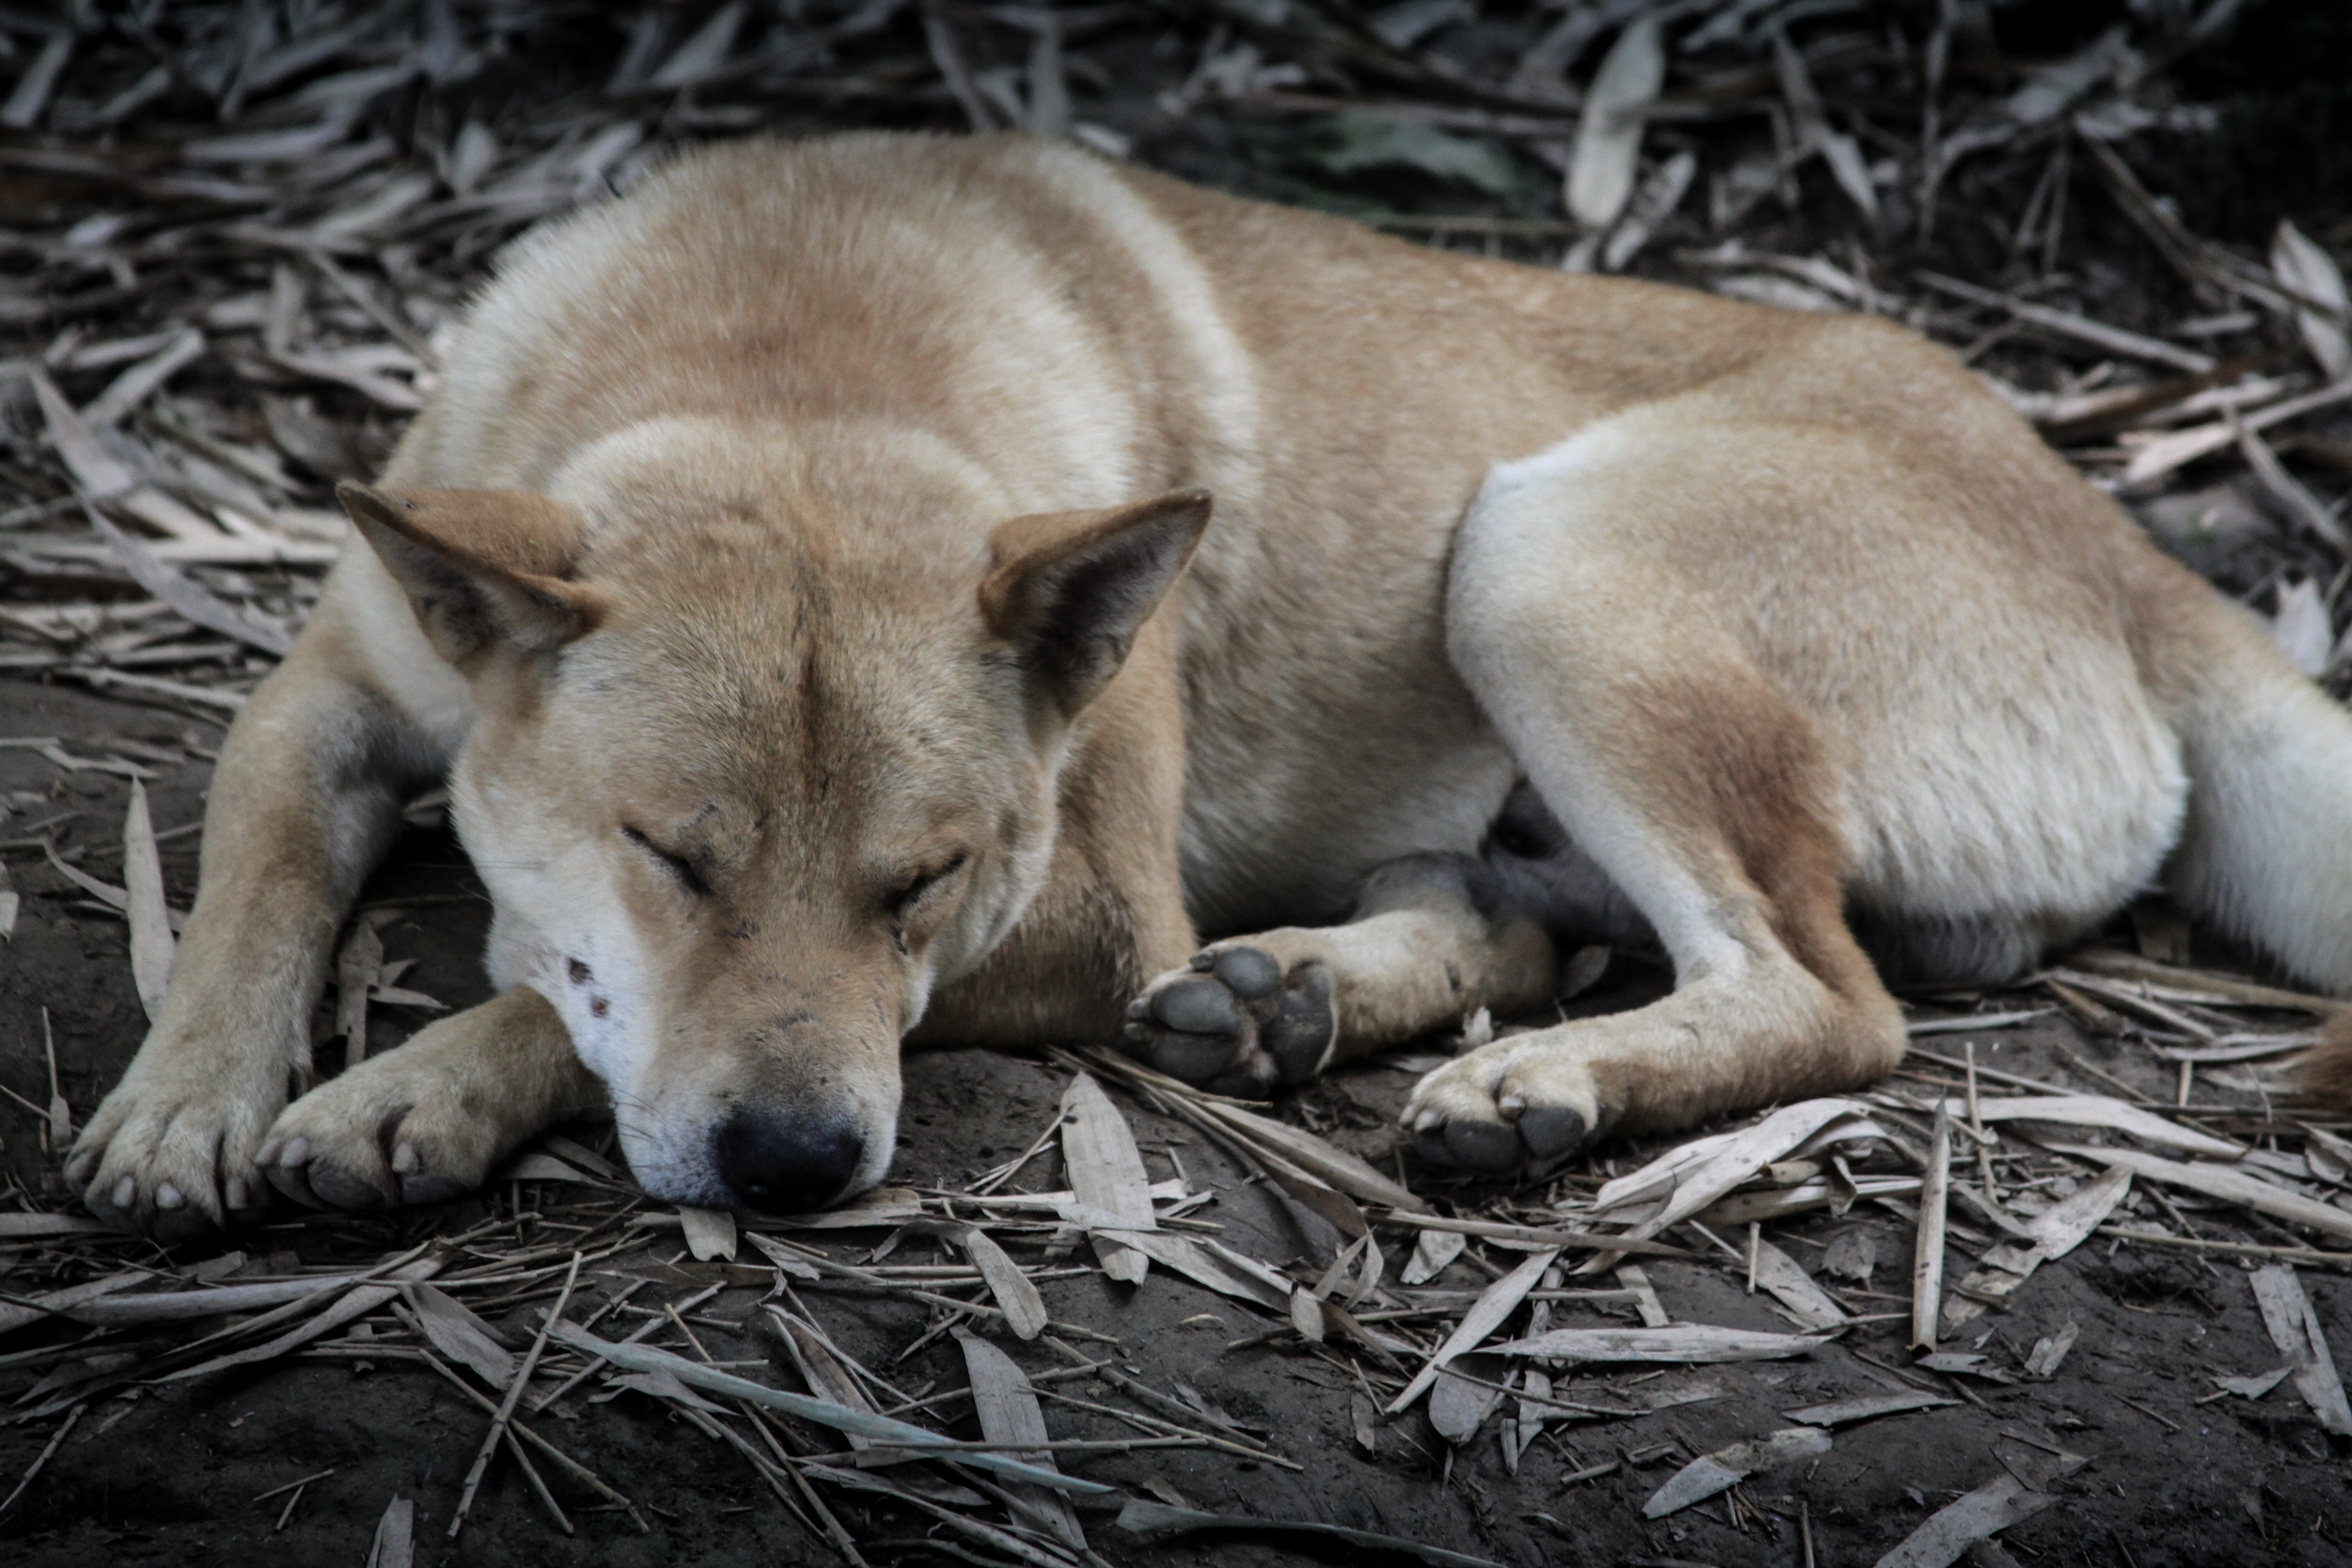
dog, wildlife, sleeping, mammal, wolf, tourism, fauna, vertebrate, china, puma, guilin, shikoku, dingo, street dog, dog like mammal, saarloos wolfdog, wolfdog, czechoslovakian wolfdog, dog breed group, norwegian elkhound